Kamenskaya railway station

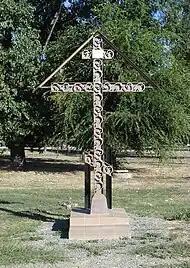
Memorial cross for the victims of the Kamensk-Shakhtinsky rail disaster

With the railway passing through the stanitsa in 1871, the station was built. Opening of the railway triggered the economic growth, improving the quality of life. This advantageous location of Kamenskaya (now Kamensk-Shakhtinsky) on the Moscow — Voronezh — Kozlov (now Michurinsk) — Rostov-on-Don railway made it possible to develop trade. Drovers, merchants, businessmen, salespeople begun to work in Kamenskaya thanks to convenient and reliable transport links. The stanitsa has become not only a market but also a production center. For example, one of the first grain elevators in the Don Host Oblast was opened near the railway station. Two mills, churn, Shmidt ironworks, soap and alcohol factories, brewery, meat-packing plant, farm equipment workshop were working here. The railway became the most appropriate mode of transport for delivering raw materials to the local plants. Also the service sector had evolved. Shops, banks, hotel were opened in Kamenskaya. Bagmen came to the stanitsa from Moscow, Saint Petersburg, Warsaw, Łódź. The enhanced status of Kamenskaya impacted its appearance. Main streets were paved, water pipe was put into operation.